Pinechas (parashah)

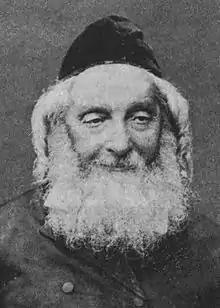
The Netziv

The Gemara imagined God telling the nations in a time to come that God's command in Leviticus 23:42 to dwell in a sukkah is an easy command, which they should go and carry out.